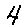
Label: 4